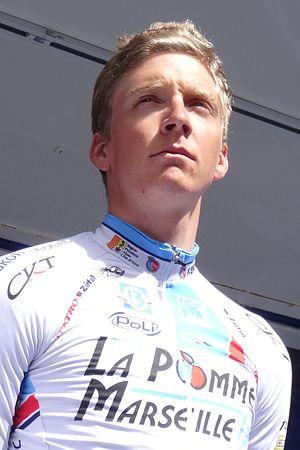
Reportage photographique réalisé le mercredi 7 mai 2014 au départ de la première étape de l'édition 2014 des Quatre jours de Dunkerque à Dunkerque, Nord, Nord-Pas-de-Calais, France. Depicted person&#58
Clément Saint-Martin, né le 16 août 1991 à Gruchet-le-Valasse, est un coureur cycliste français, professionnel de 2014 à 2015.